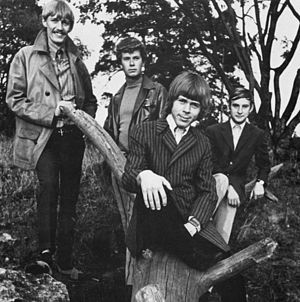
Hootenanny Singers
Hootenanny Singers i 1967.
Hootenanny Singers blev startet i Västervik i Sverige i 1961 af Björn Ulvaeus senere, sammen med Johan Karlberg, Tony Roth og Hansi Schwarz under navnet West Bay Singers. De sang primært folkesange af Evert Taube.